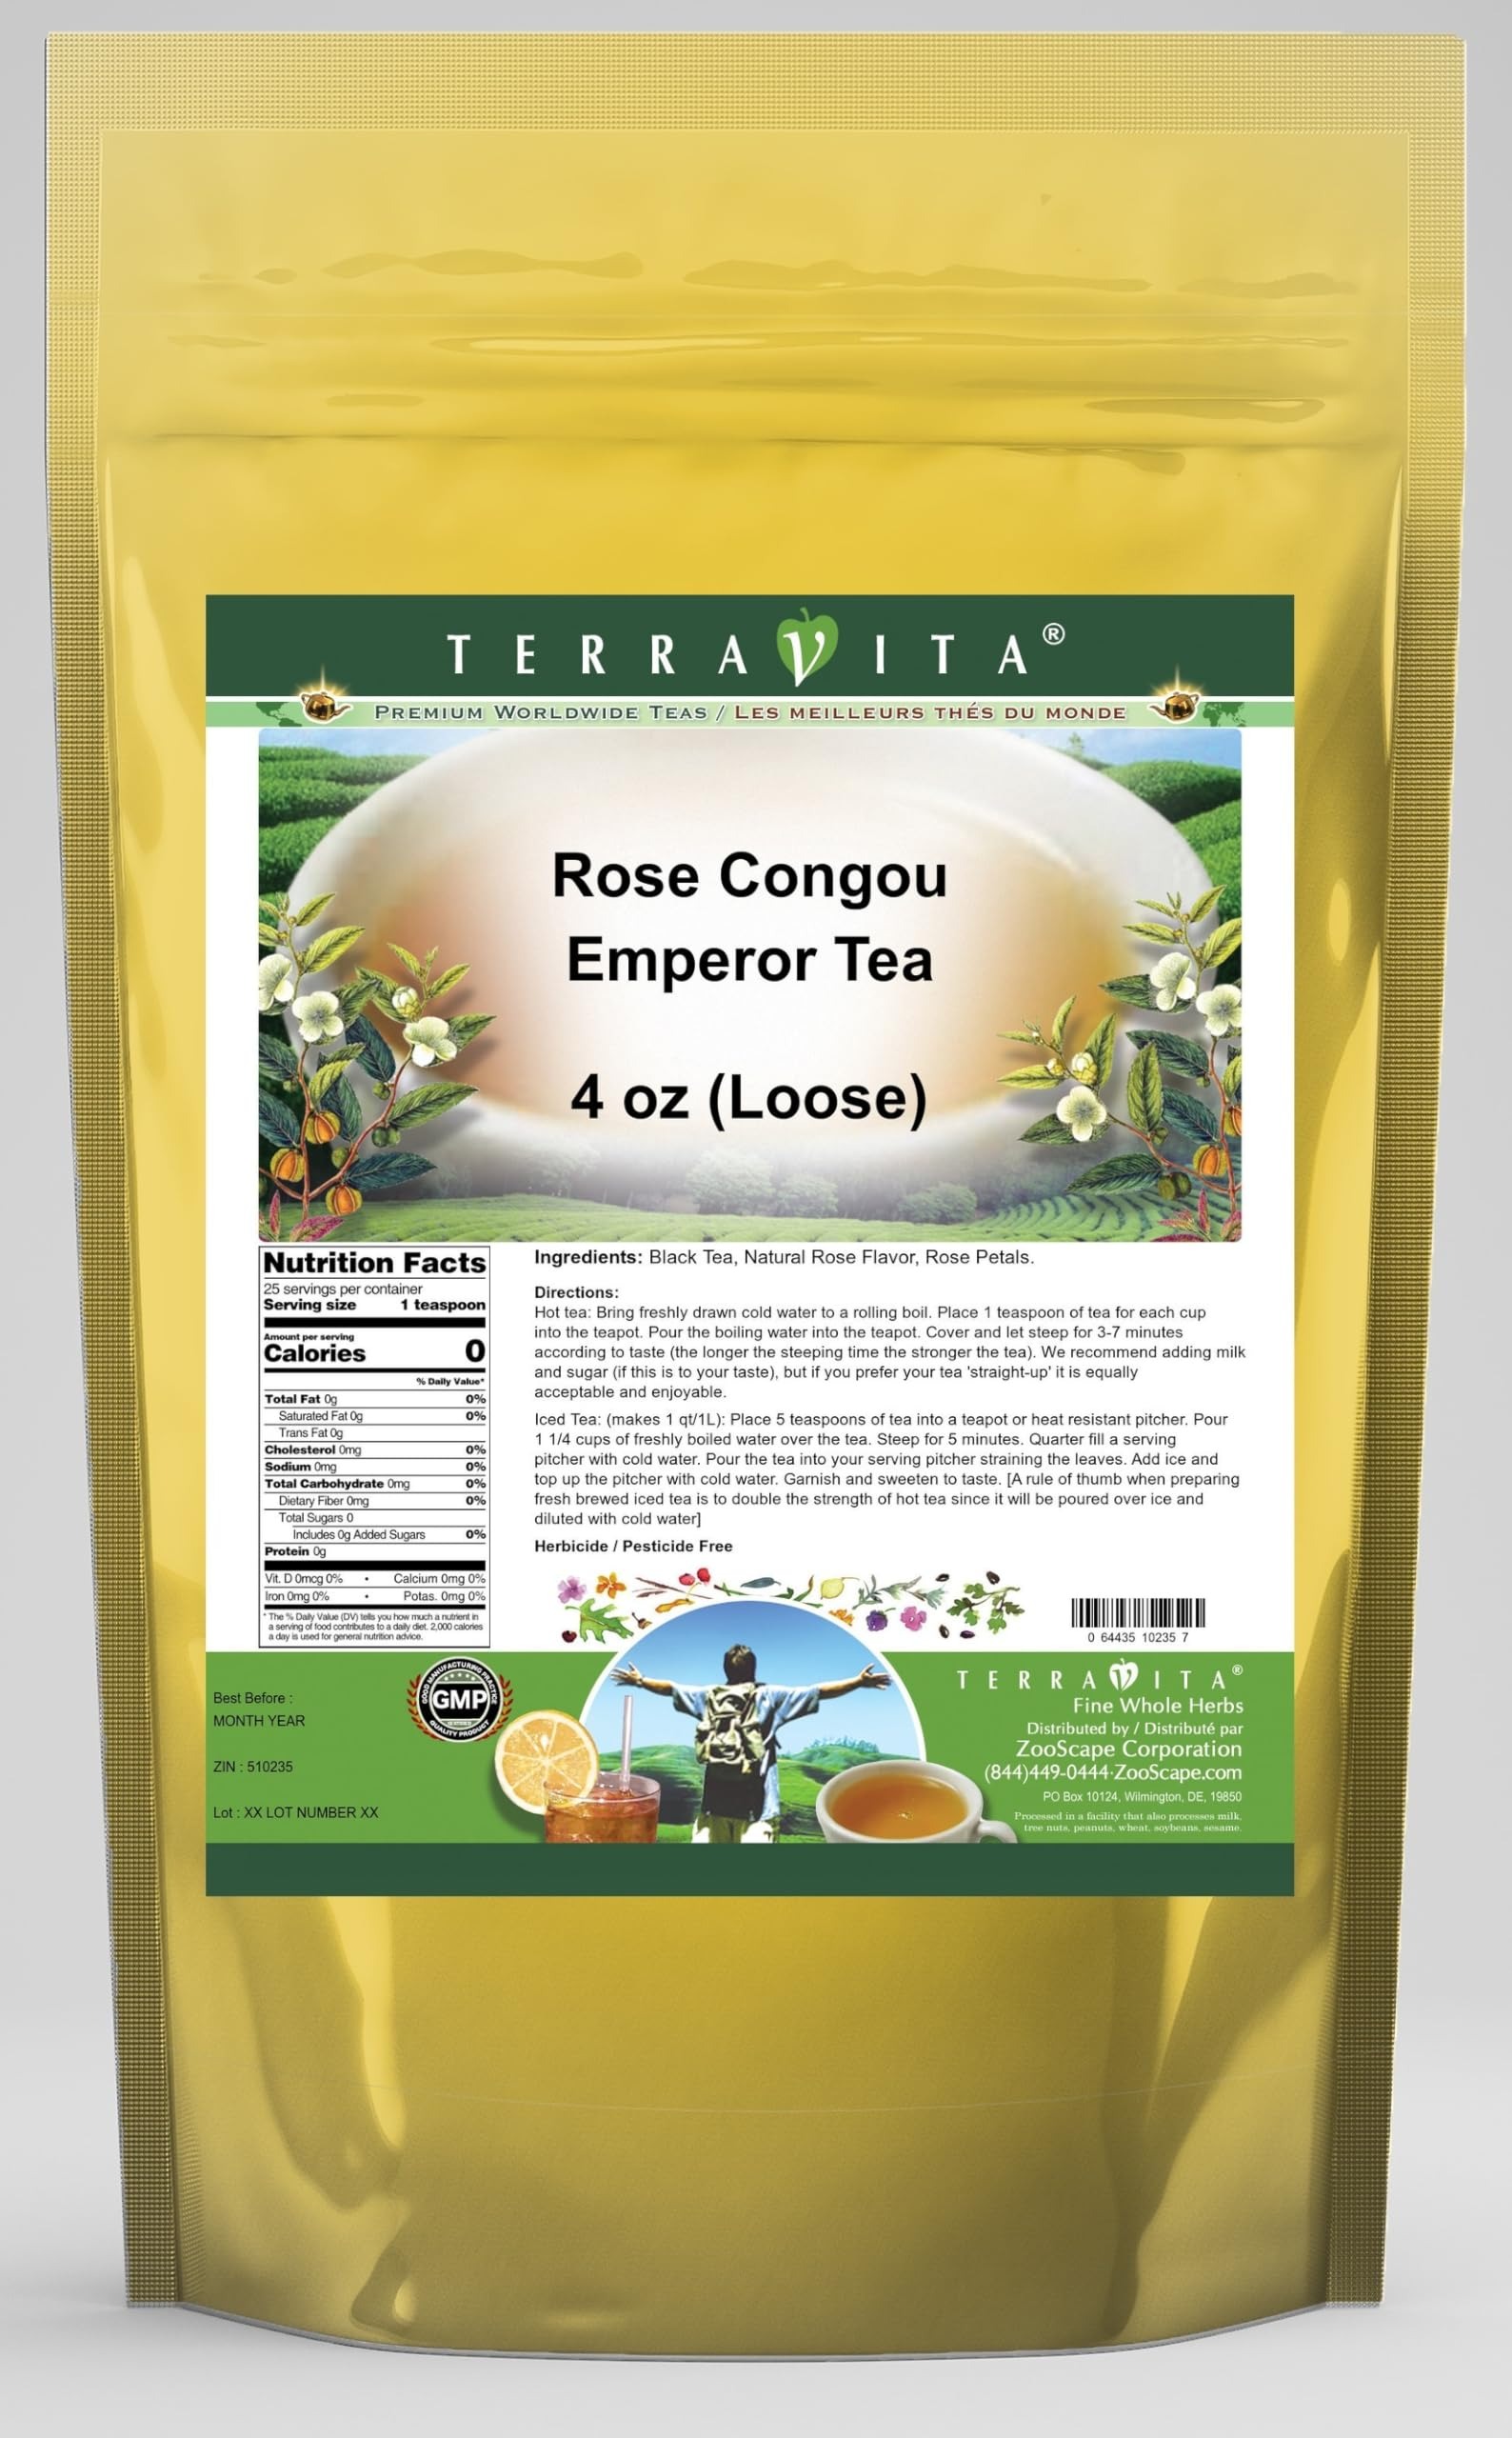
Item Name: Rose Congou Emperor Tea (Loose) (4 oz, ZIN: 510235) - 2 Pack
Bullet Point 1: Rose Congou Emperor Tea (Loose) (4 oz, ZIN: 510235)
Bullet Point 2: No fillers.
Bullet Point 3: Manufacturer: TerraVita
Bullet Point 4: Size: 4 oz
Bullet Point 5: Loose Leaf Herbal Tea - Packed in a convenient upright pouch!
Product Description: Rose Congou Emperor Tea (Loose) (4 oz, ZIN: 510235)<BR><BR>Packaged in the United States in a GMP certified facility (Good Manufacturing Practice).<BR><BR>No fillers.<BR><BR>Manufacturer: TerraVita<BR><BR>Size: 4 oz<BR><BR>Loose Leaf Herbal Tea - Packed in a convenient upright pouch!<BR><BR>Ingredients: Black Tea, Natural Rose Flavor, Rose Petals
Value: 8.0
Unit: Ounce

Price: 34.53